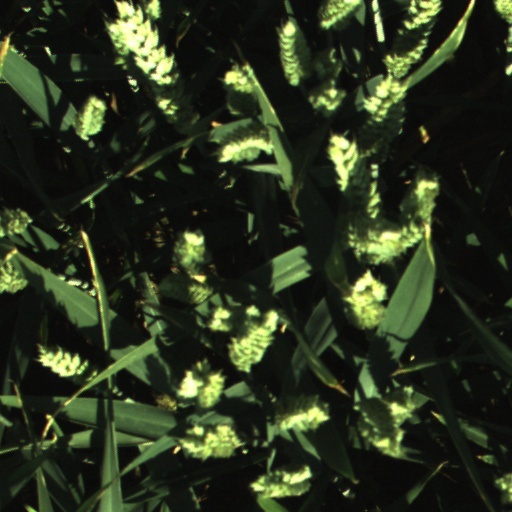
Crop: wheat